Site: brandenburg
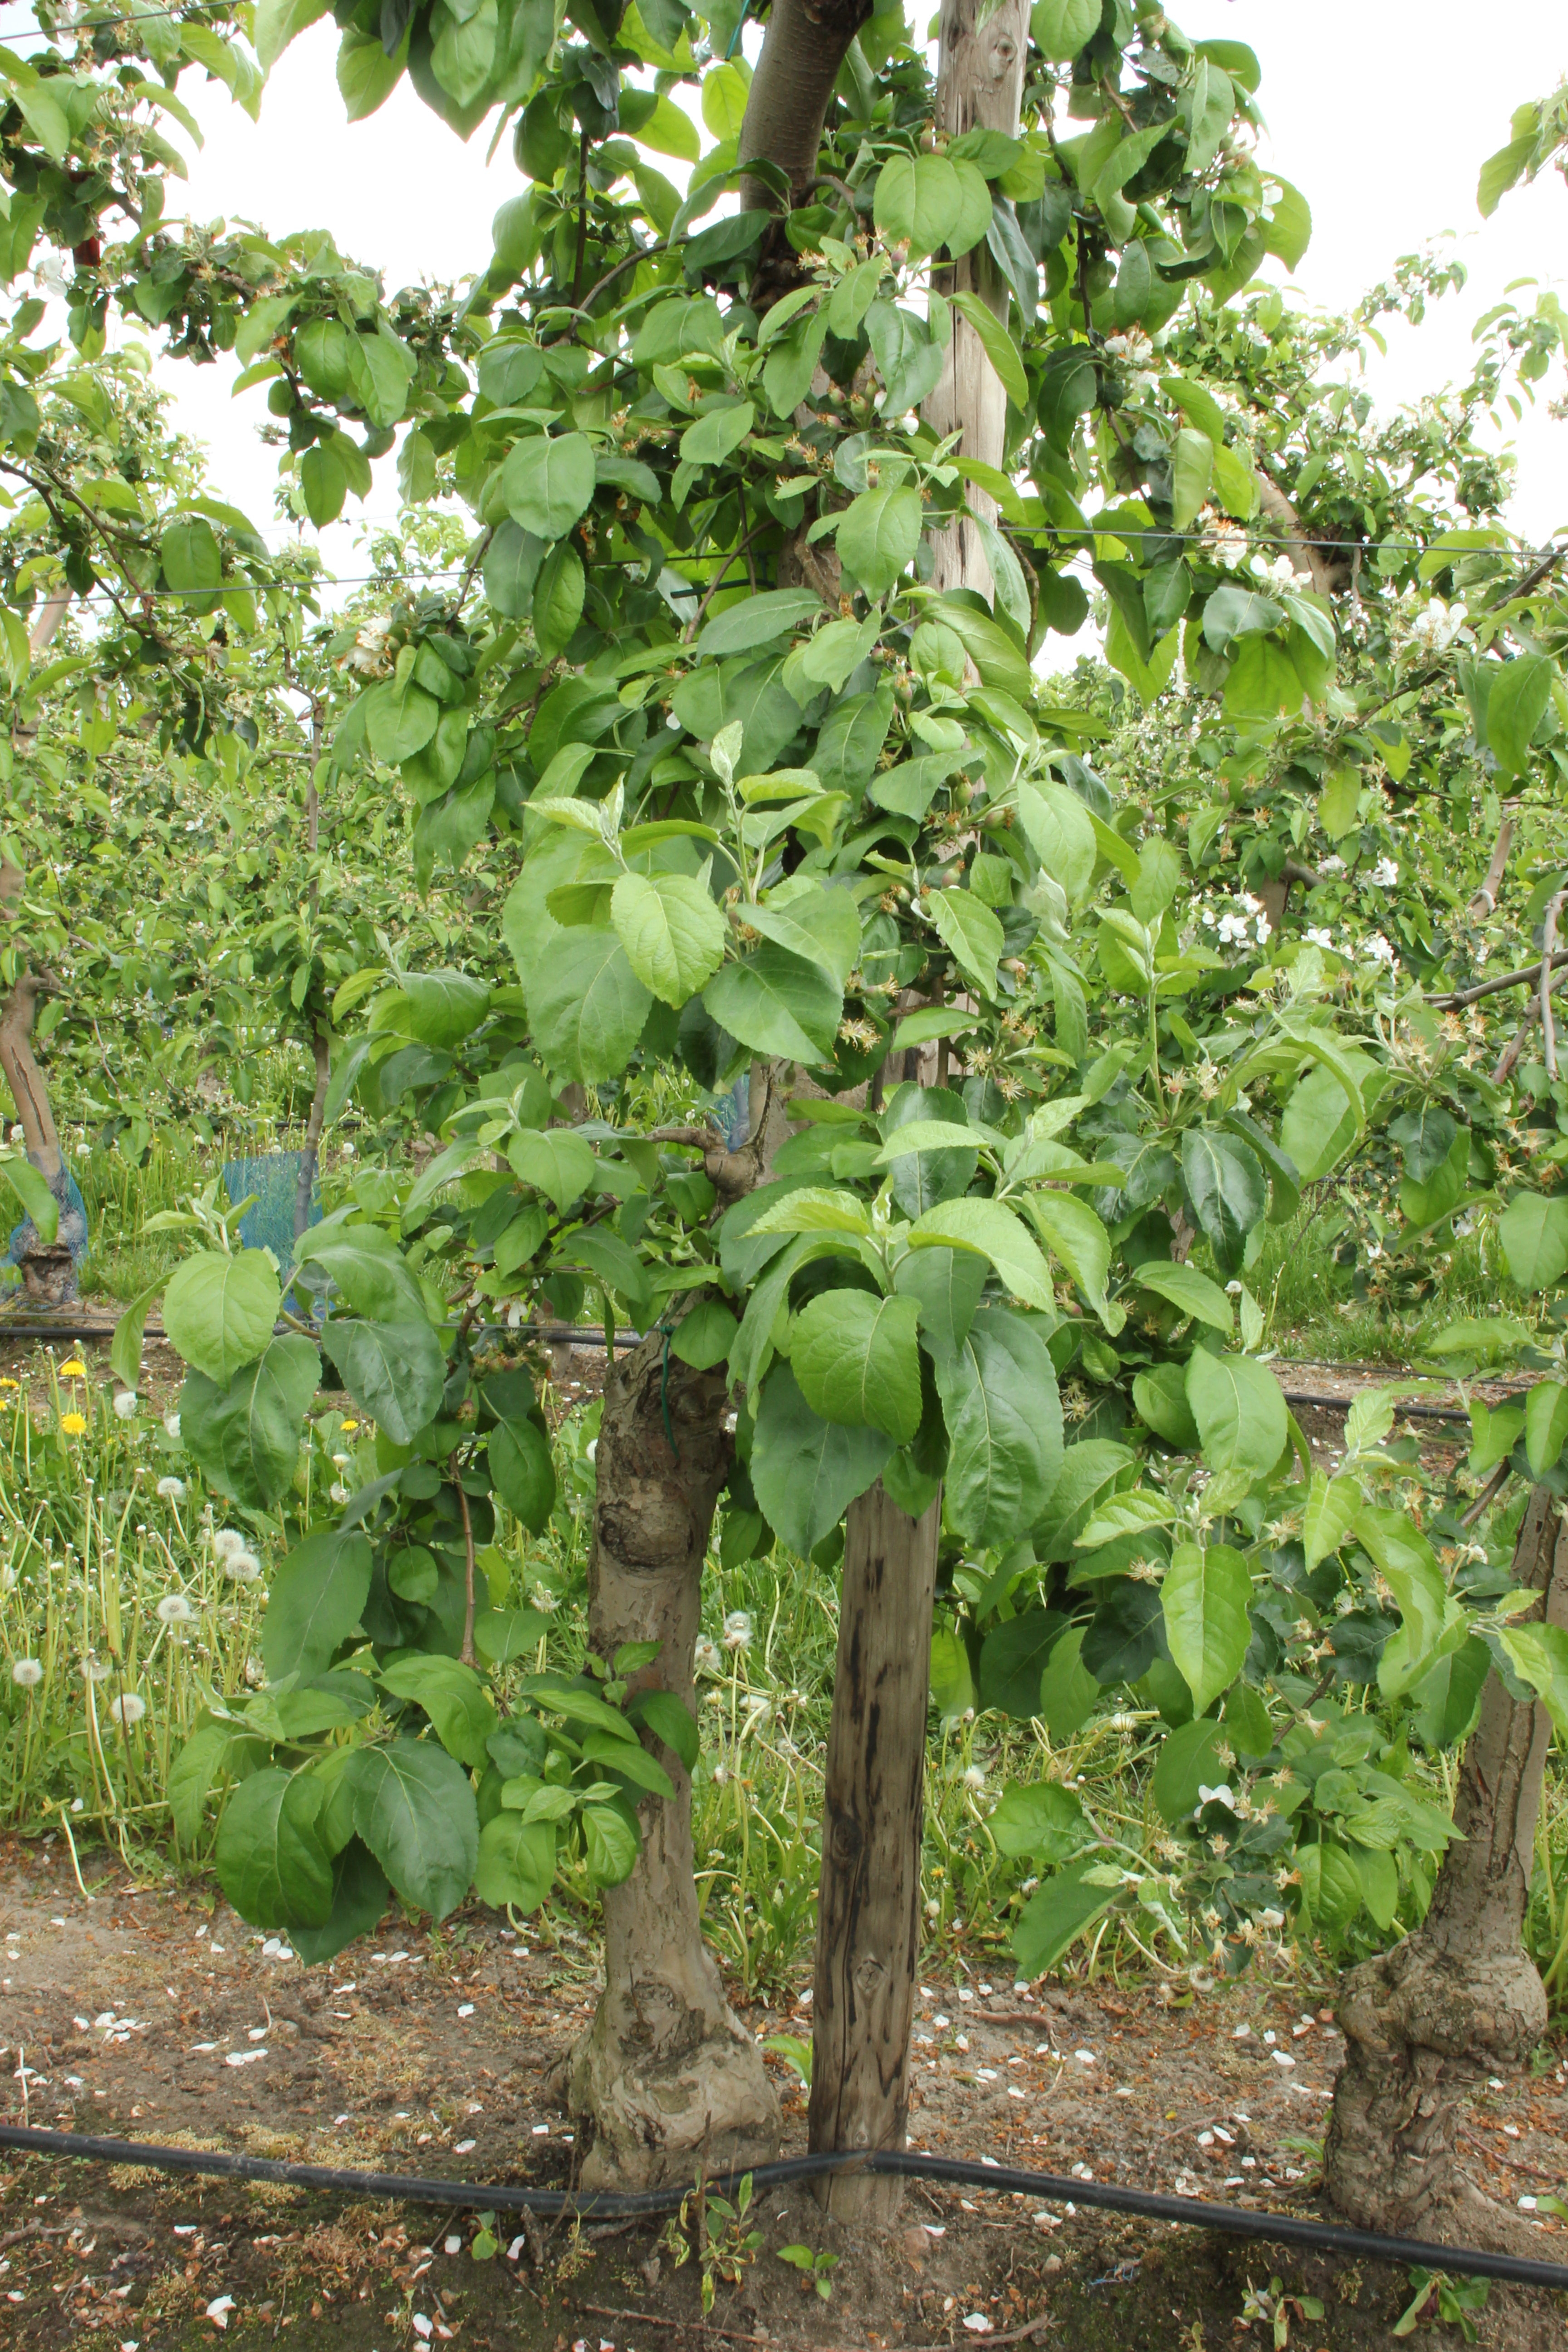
Growth stage (BBCH 67): Flowering